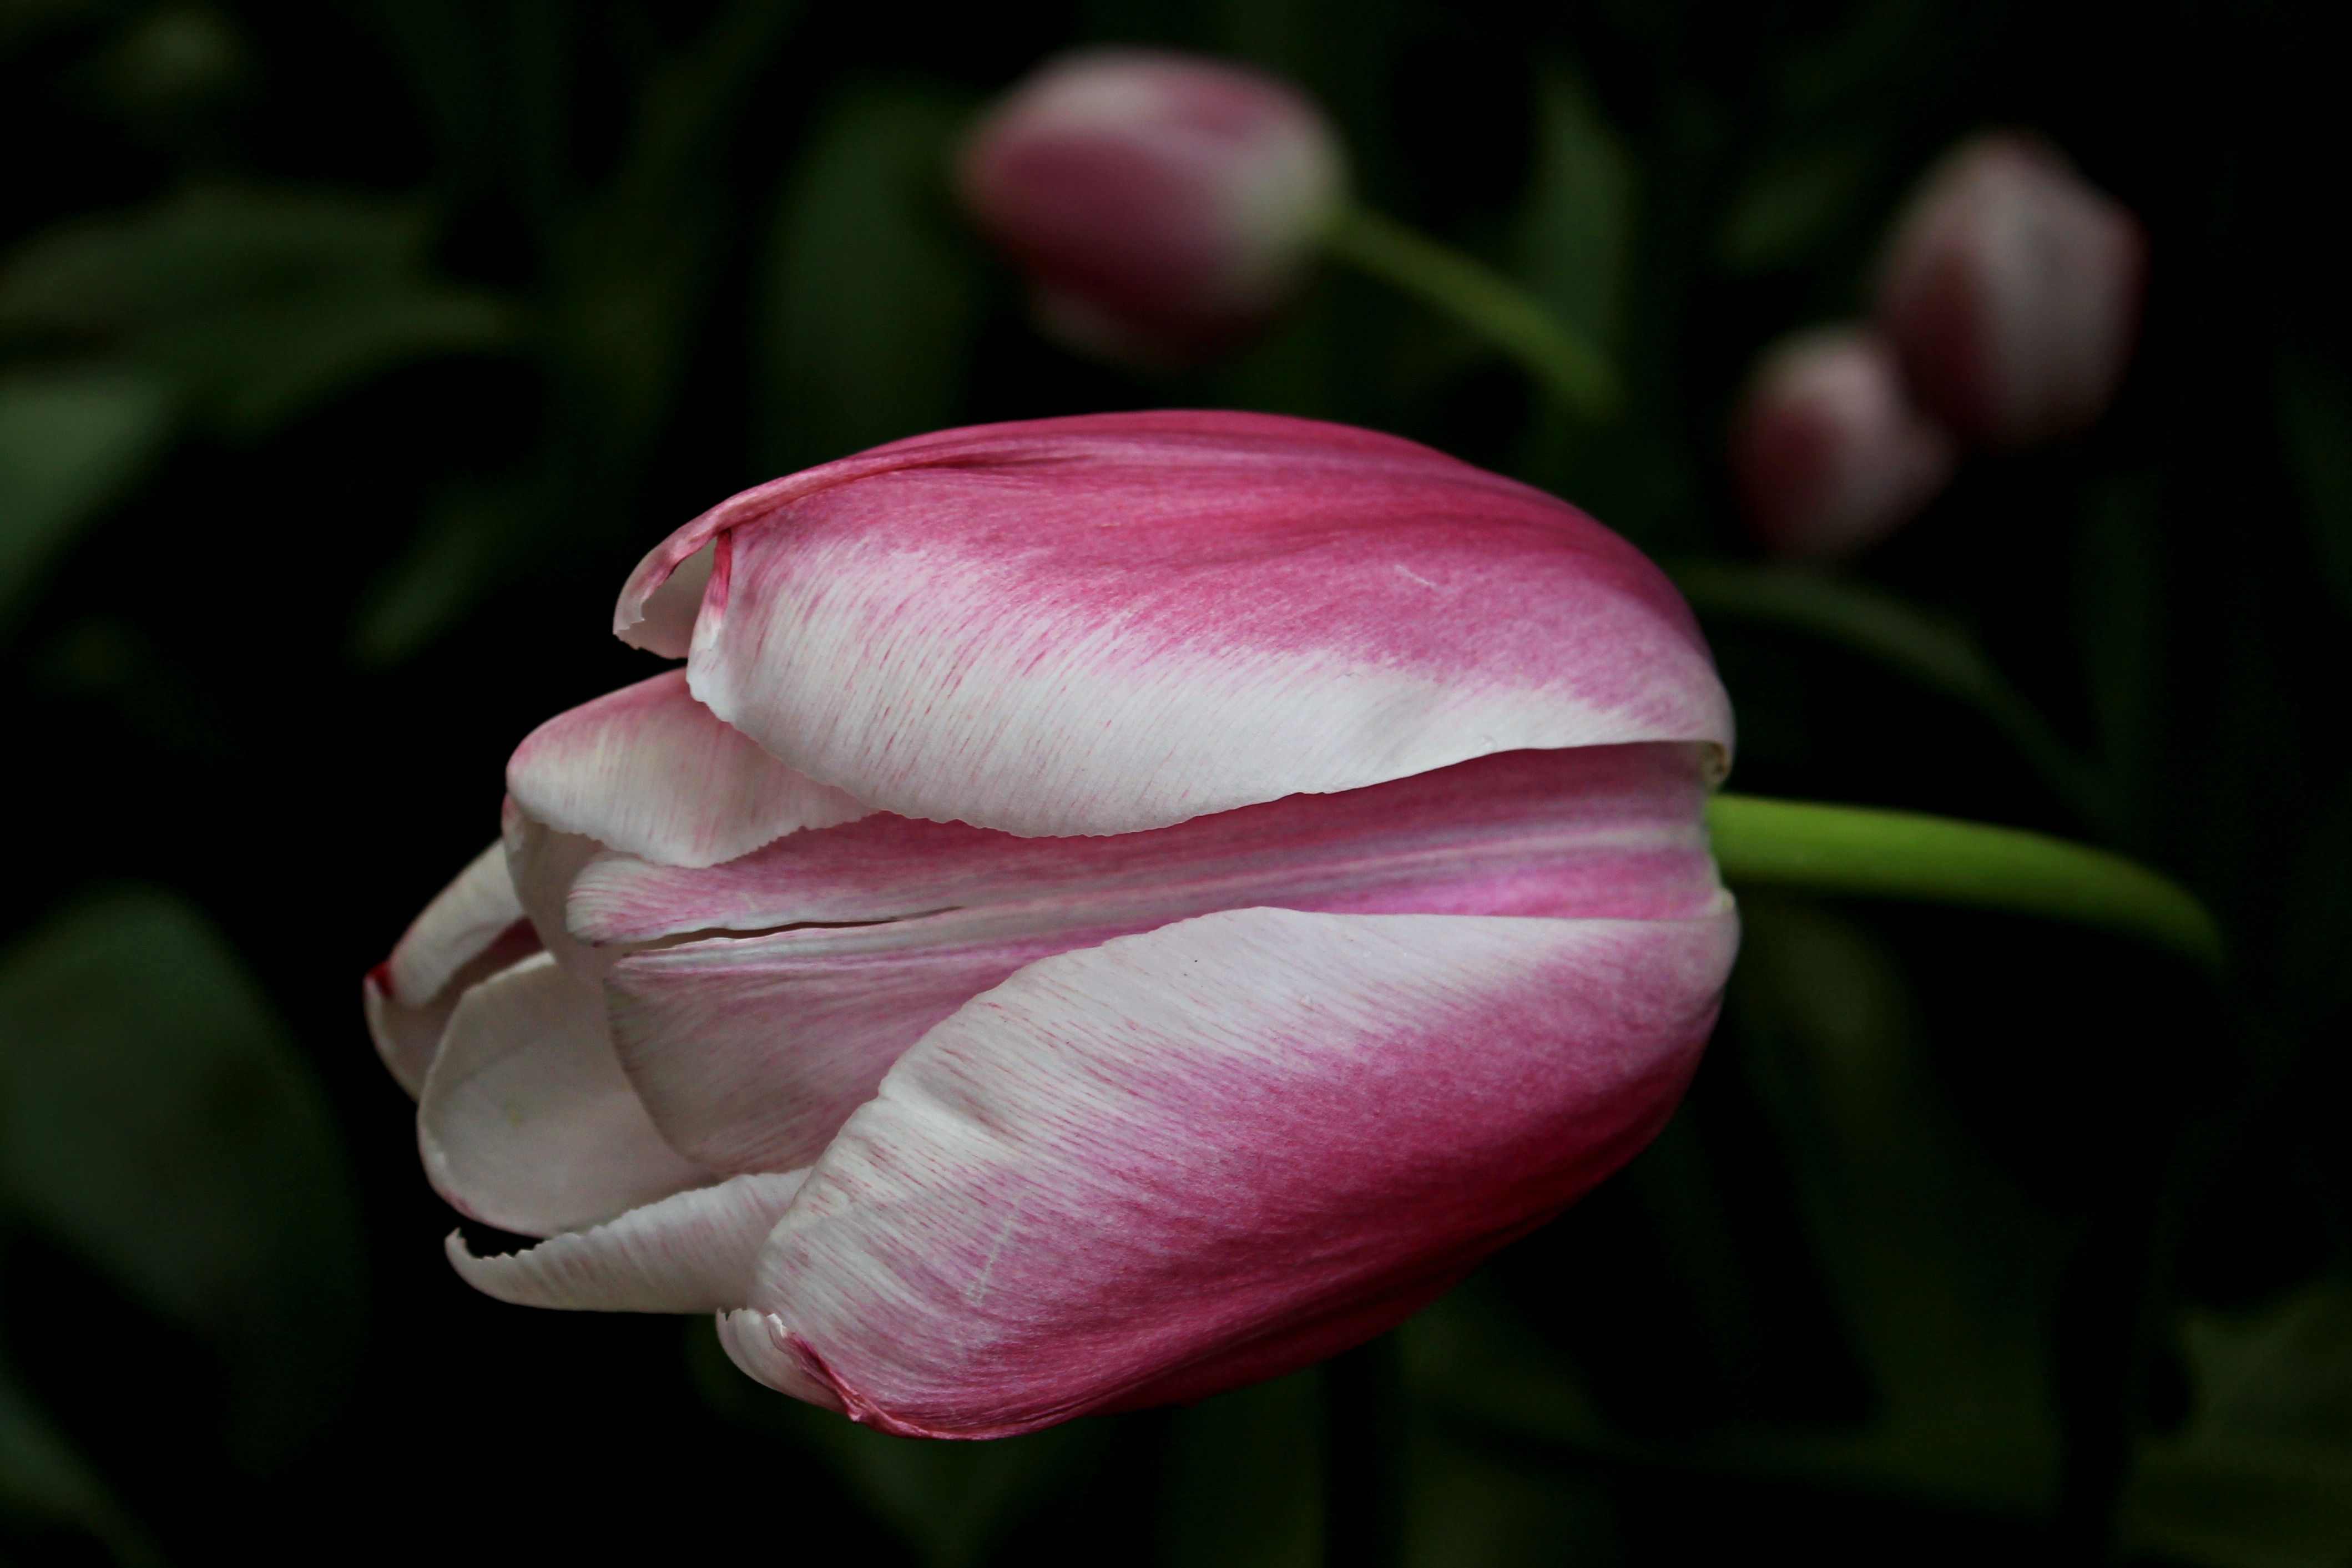
nature, blossom, plant, flower, petal, tulip, spring, macro, botany, pink, flora, close up, bright, bud, spring flowers, macro photography, flowering plant, plant stem, land plant